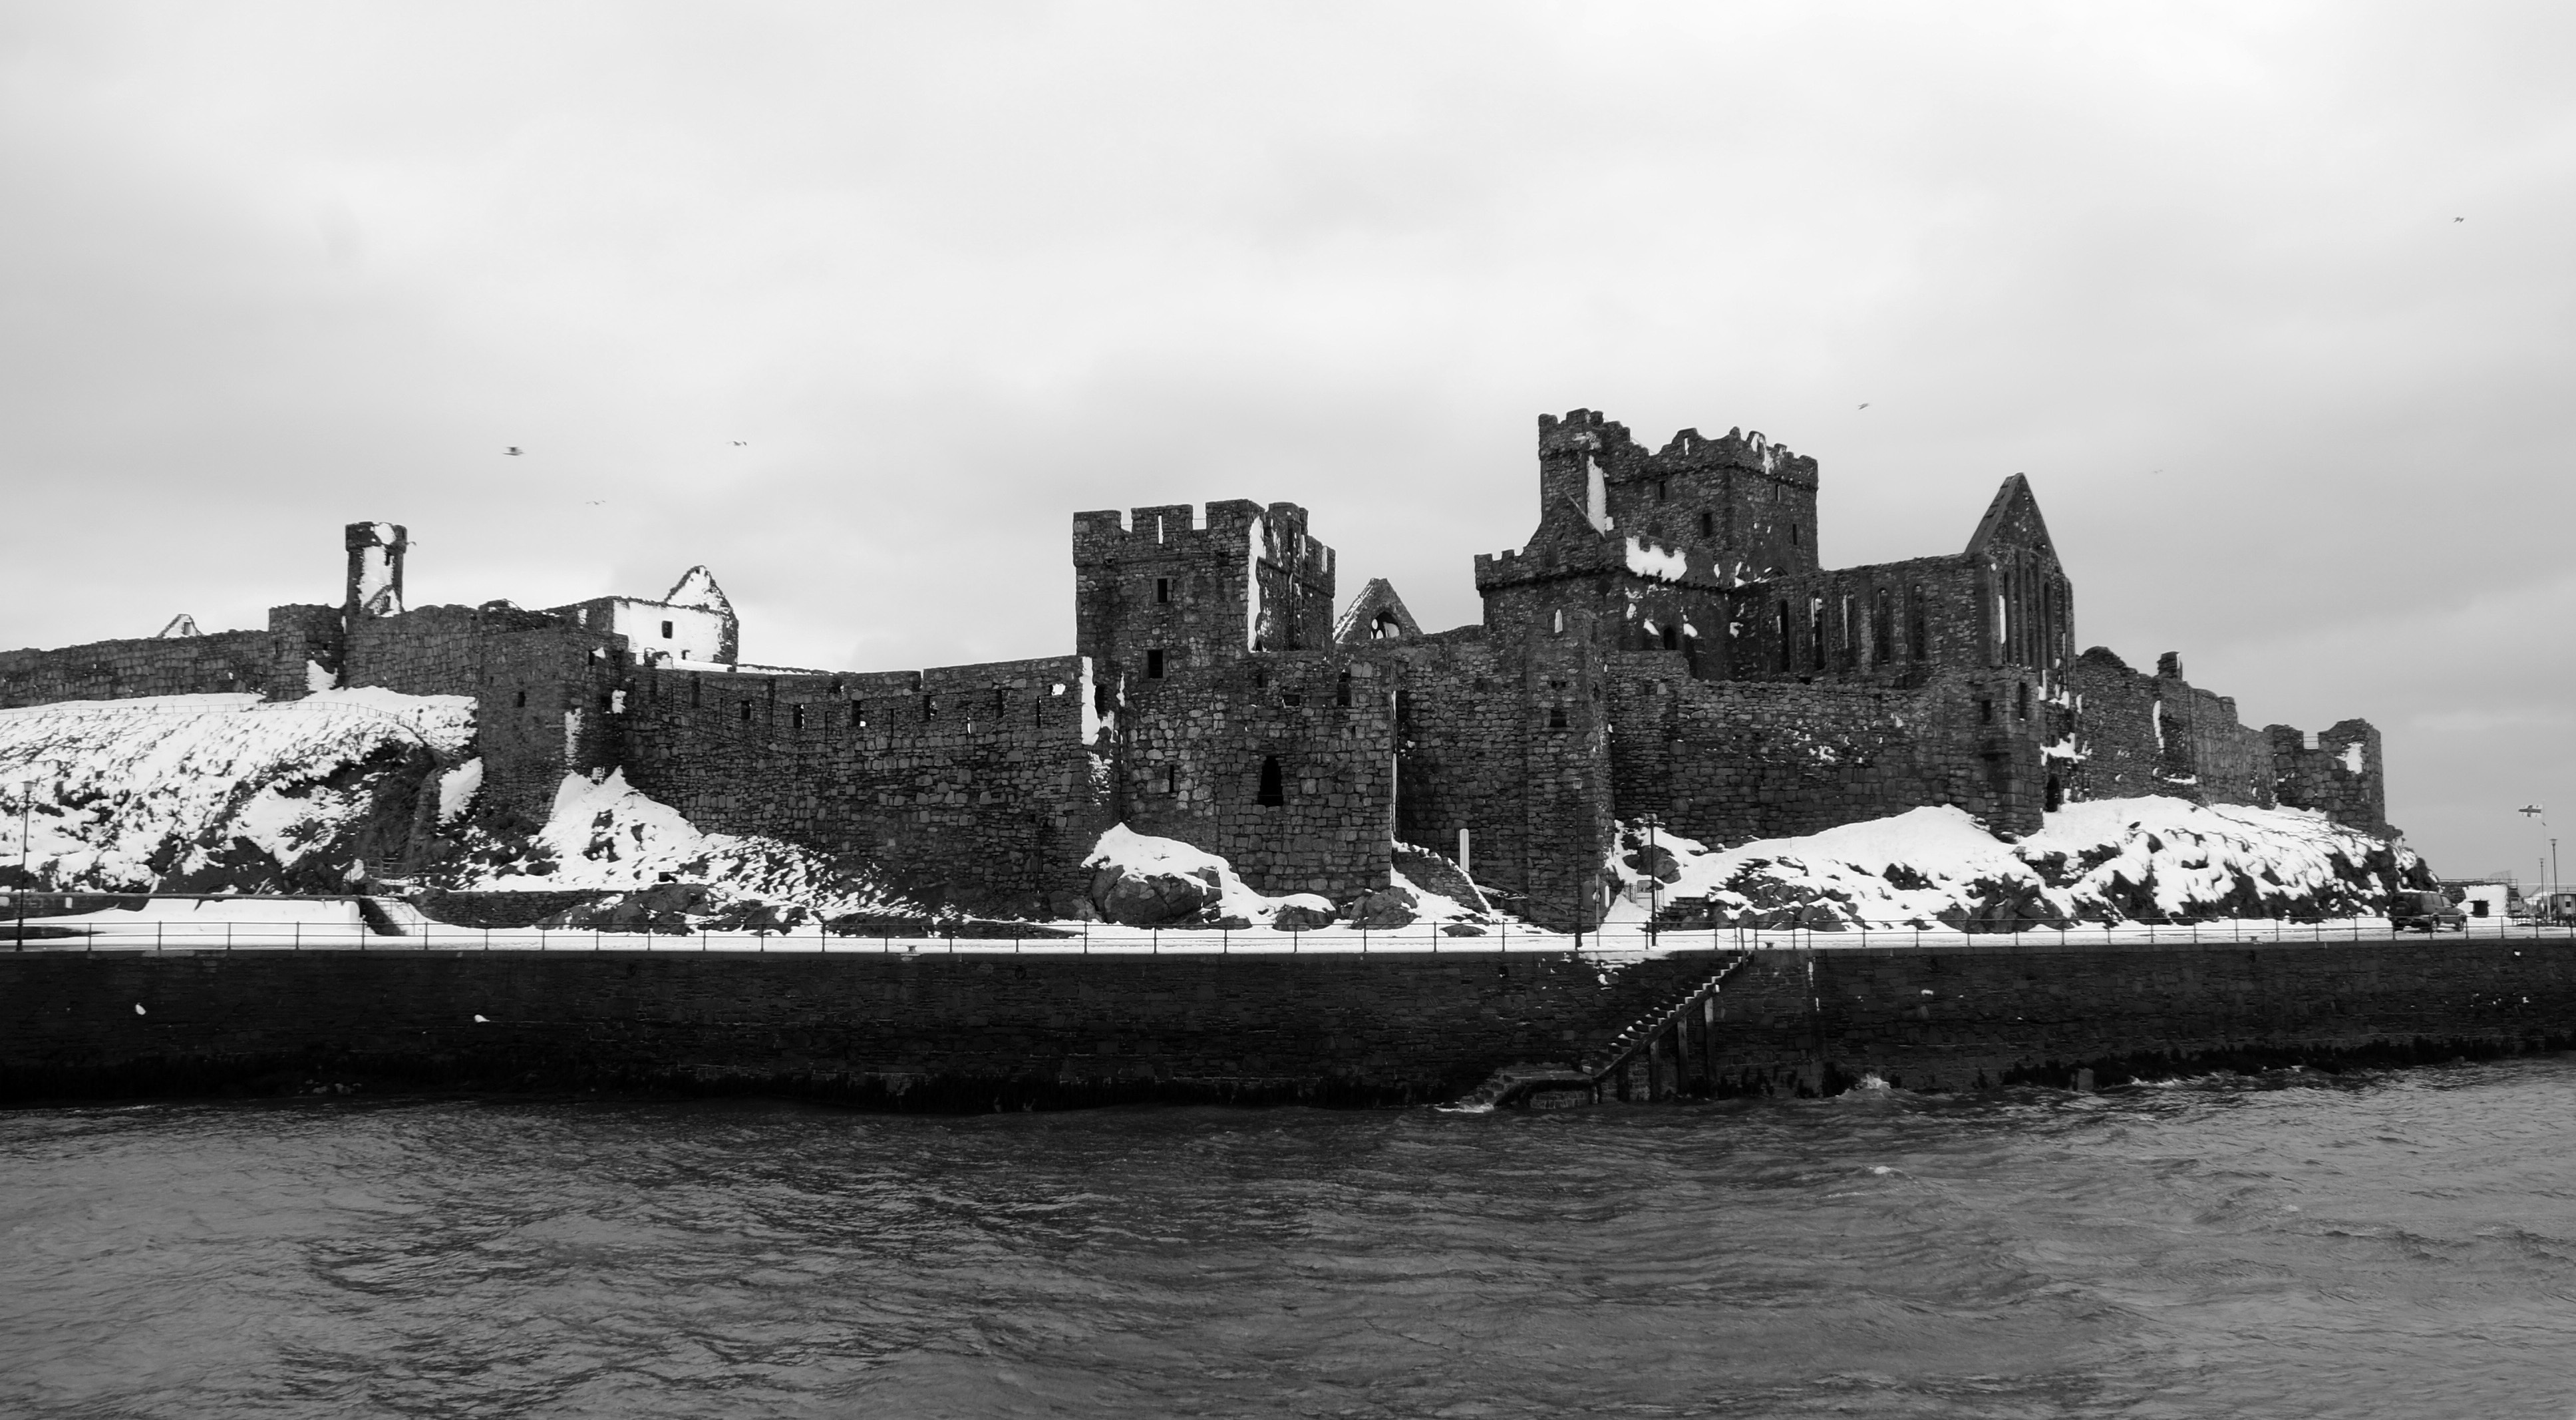
sea, black and white, boat, ship, vehicle, castle, fortification, battlement, ruin, black, monochrome, waterway, tugboat, watercraft, destroyer, ocean liner, monochrome photography, tank ship